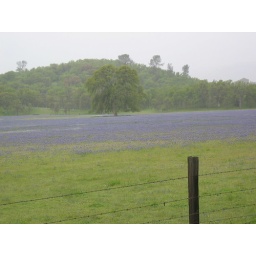
bear valley -oak in field of lupine